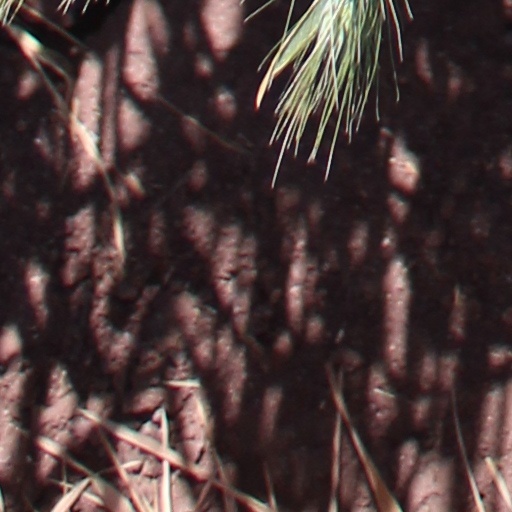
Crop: wheat